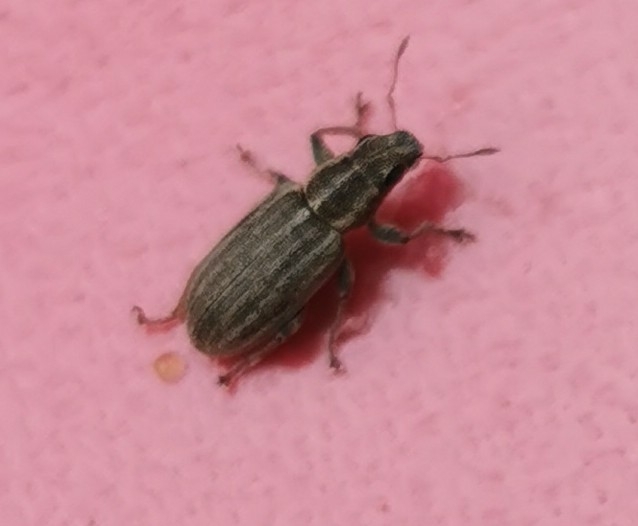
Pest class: pea_leaf_weevil